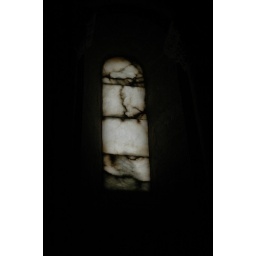
Alabaster window in the chapel of Loarre castle